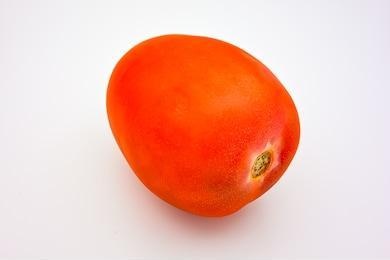
Label: tomato